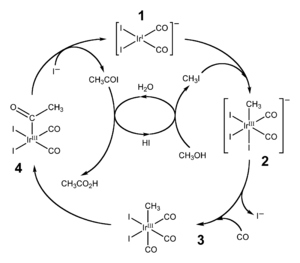
Le procédé Cativa est un procédé chimique pour produire l'acide acétique de manière industrielle. La réaction de synthèse est la carbonylation du méthanol à l'aide d'un catalyseur à base d'iridium et d'un promoteur iodique.
Une réaction d'insertion est une réaction chimique où une entité chimique s'interpose dans une liaison chimique, en général d'une deuxième entité chimique :